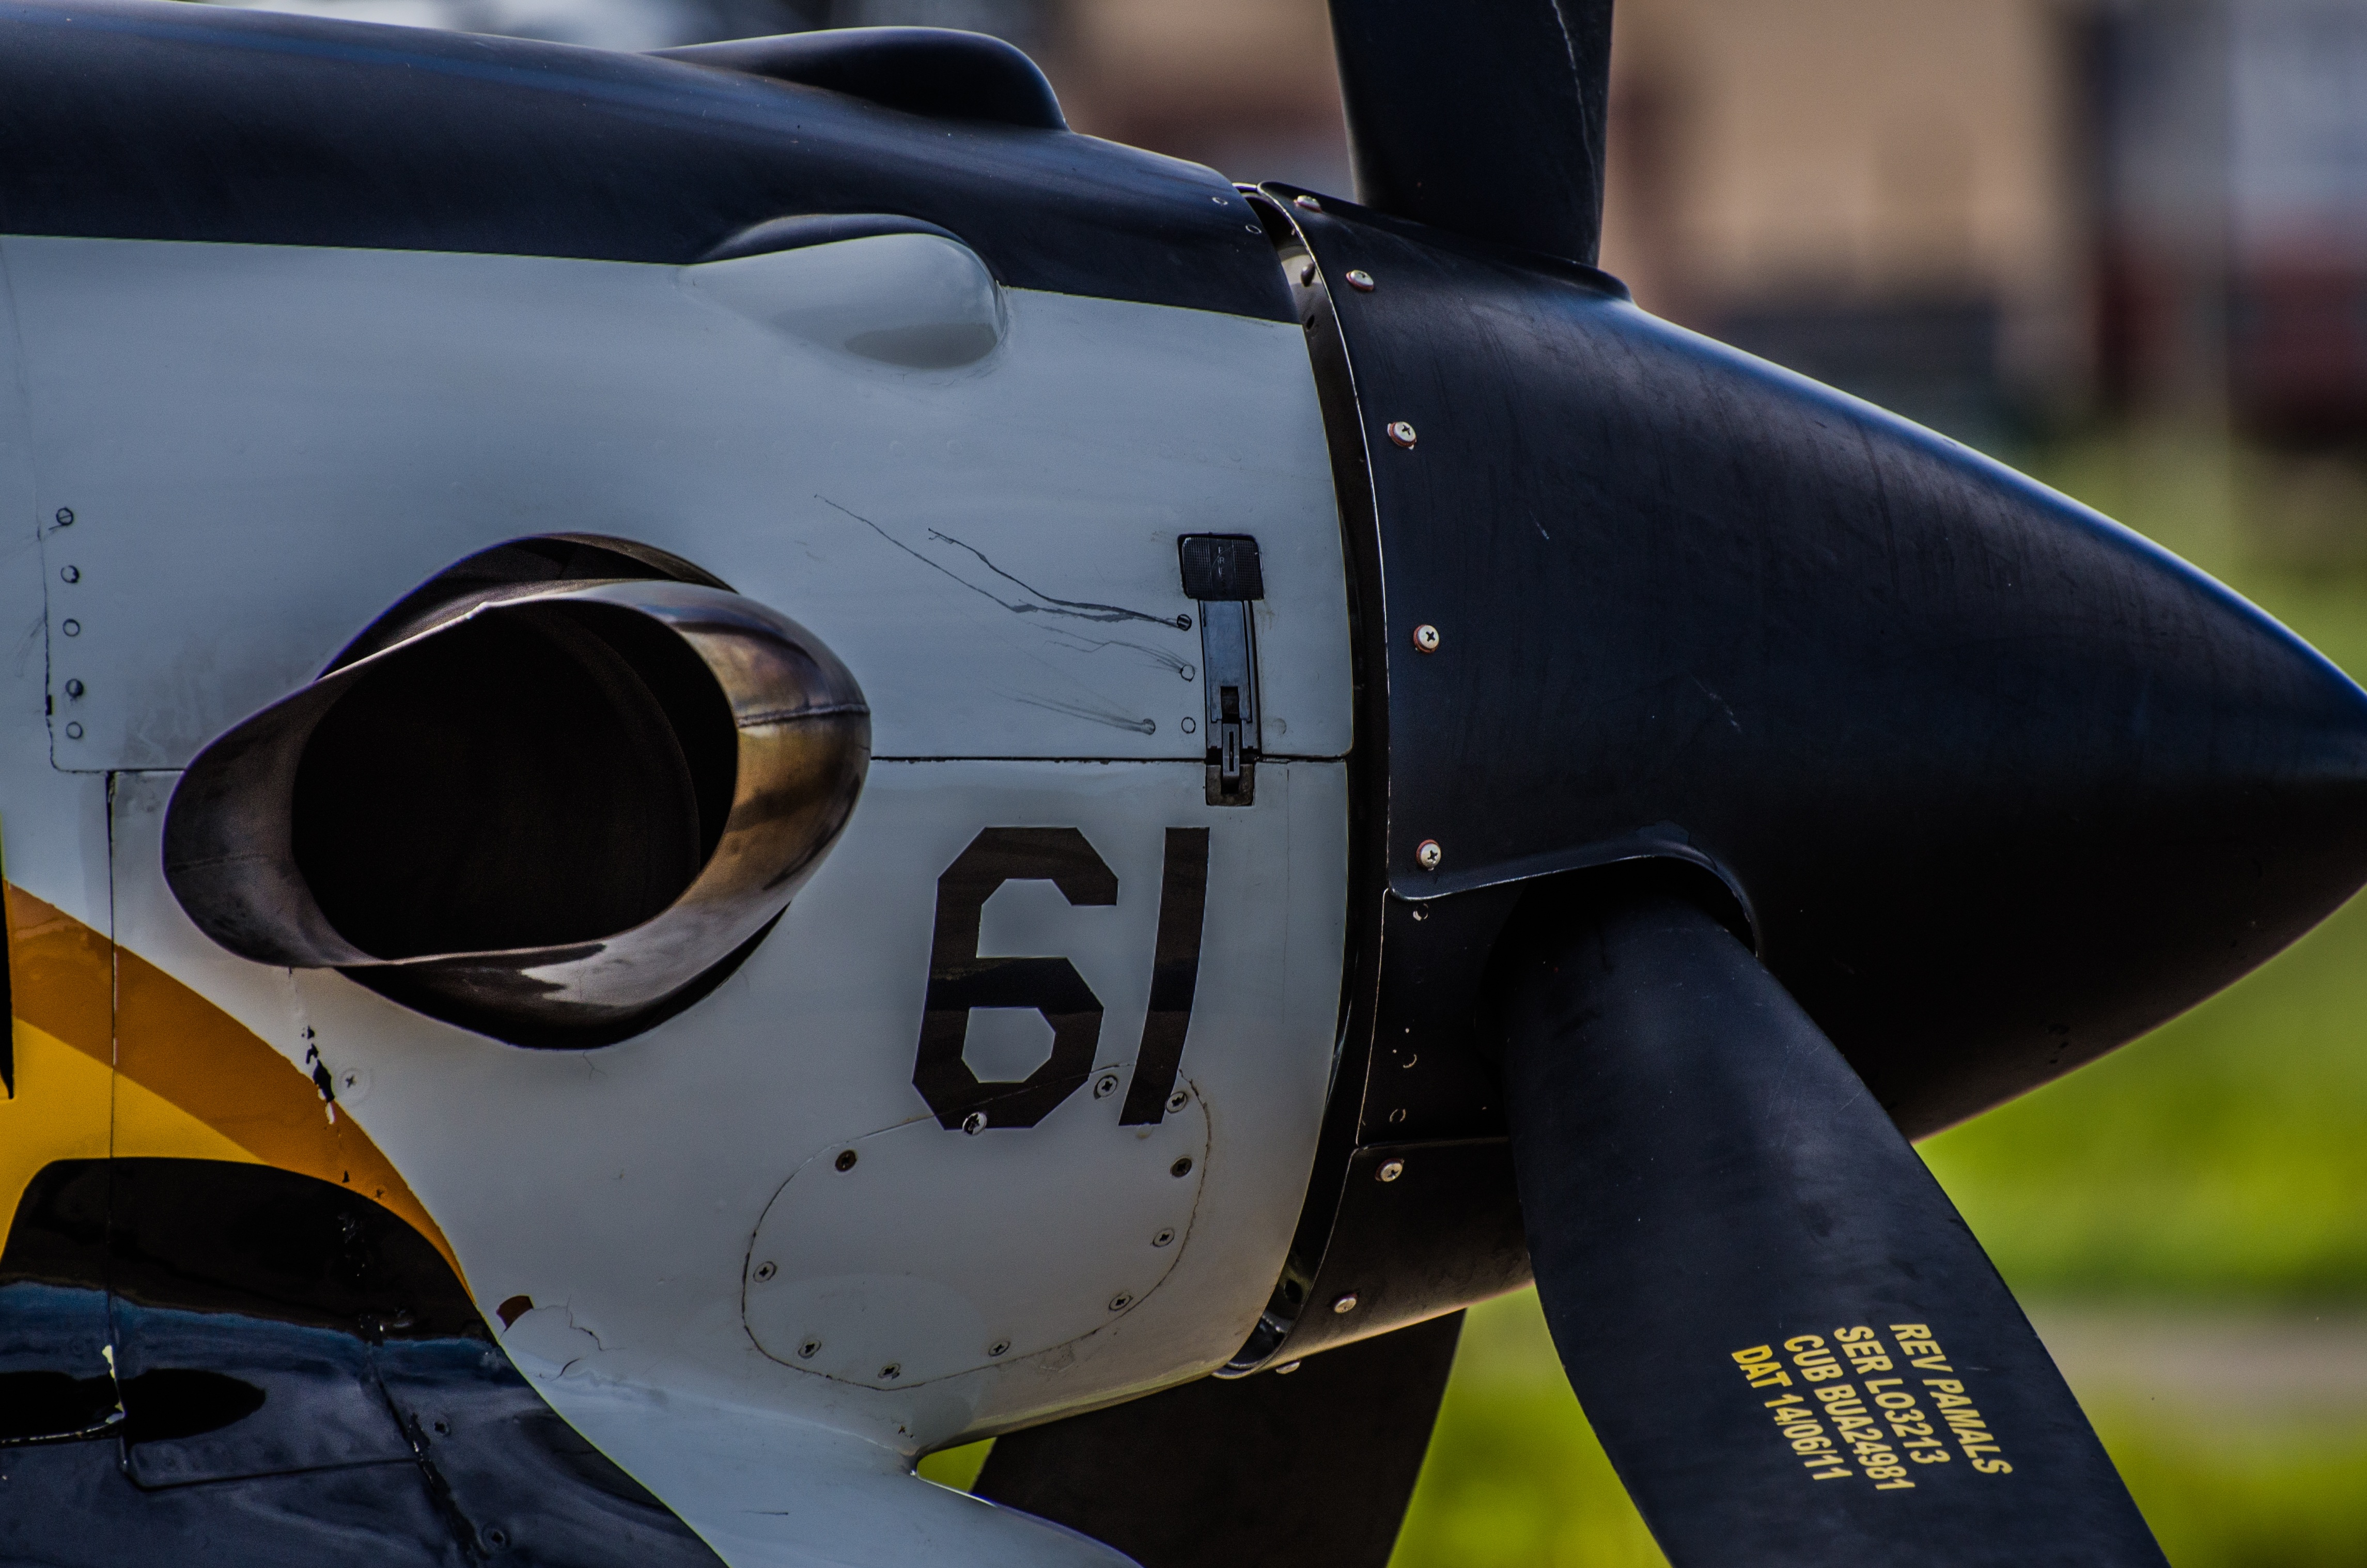
airplane, plane, aircraft, vehicle, aviation, flight, blue, exhaust, air force, jet aircraft, fighter aircraft, military aircraft, atmosphere of earth, aircraft engine, elice